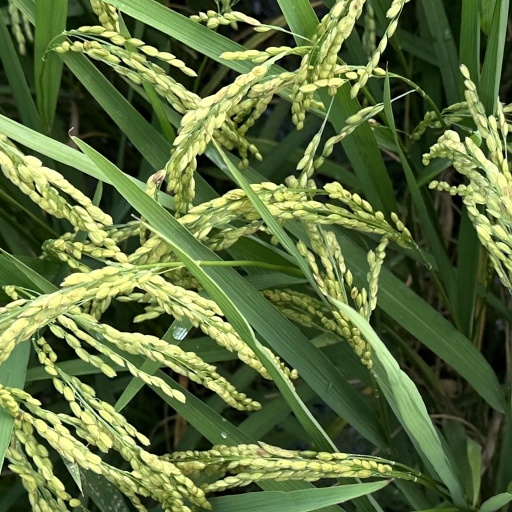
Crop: rice